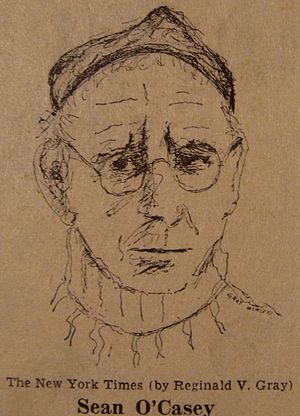
Seán O'Casey
Tegning af Seán O'Casey
Sean O’Casey var en irsk frihedskæmper, socialist og dramatiker. Gennem sin kritiske fremstilling i sine værker af de irske frihedskampe regnes han for at være en af det 20. århundredes største dramatikere.